Motul de San José

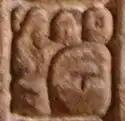
Glyph from Yaxchilan Lintel 15 meaning "Lady of Ik"

Maya cities and kingdoms in the Classic Period were identified in hieroglyphic texts by a distinctive emblem glyph; they are essentially royal titles composed of three distinct parts – the glyphs representing "k'uhul" and "ajau" (meaning "divine" and "lord") followed by the name of the polity this person ruled over. The decipherment of emblem glyphs was crucial to the interpreting the political makeup of Classic Period Maya civilization.